America's Most Wanted

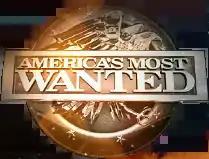
Logo used for the original Fox run

The concept for "America's Most Wanted" originally came from a German show, "Aktenzeichen XY… ungelöst" (German for "File Reference XY ... Unsolved"), that first aired in 1967, and the British show "Crimewatch", first aired in 1984, with the US version conceived by Fox executive Stephen Chao and Executive Producer Michael Linder in the summer of 1987. Even earlier, however, CBS aired a three-month half-hour similar series hosted by Walter McGraw in the 1955–1956 season titled "Wanted".